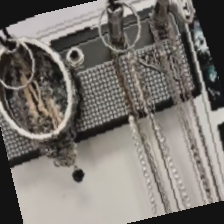
Label: has bracelet mod